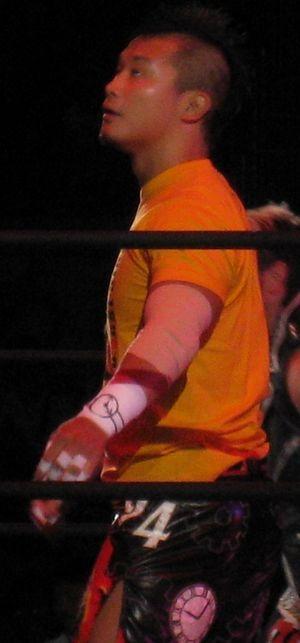
Les Time Splitters sont une équipe de catch professionnel, composée d'Alex Shelley et de Kushida, Ils travaillent actuellement à la World Wrestling Entertainment dans la division NXT. Au cours de leur carrière en équipe, ils ont remporté à deux reprises les ceintures junior poids-lourd par équipe IWGP et Kushida est également champion junior poids-lourd IWGP pour la seconde fois.